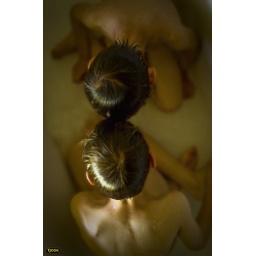
2 boys playing with water in the tub